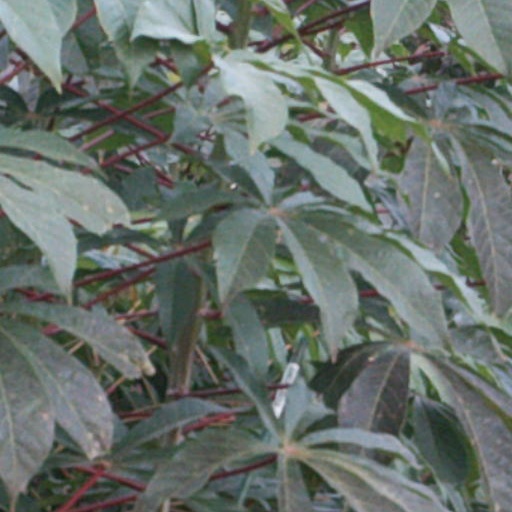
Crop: cassava